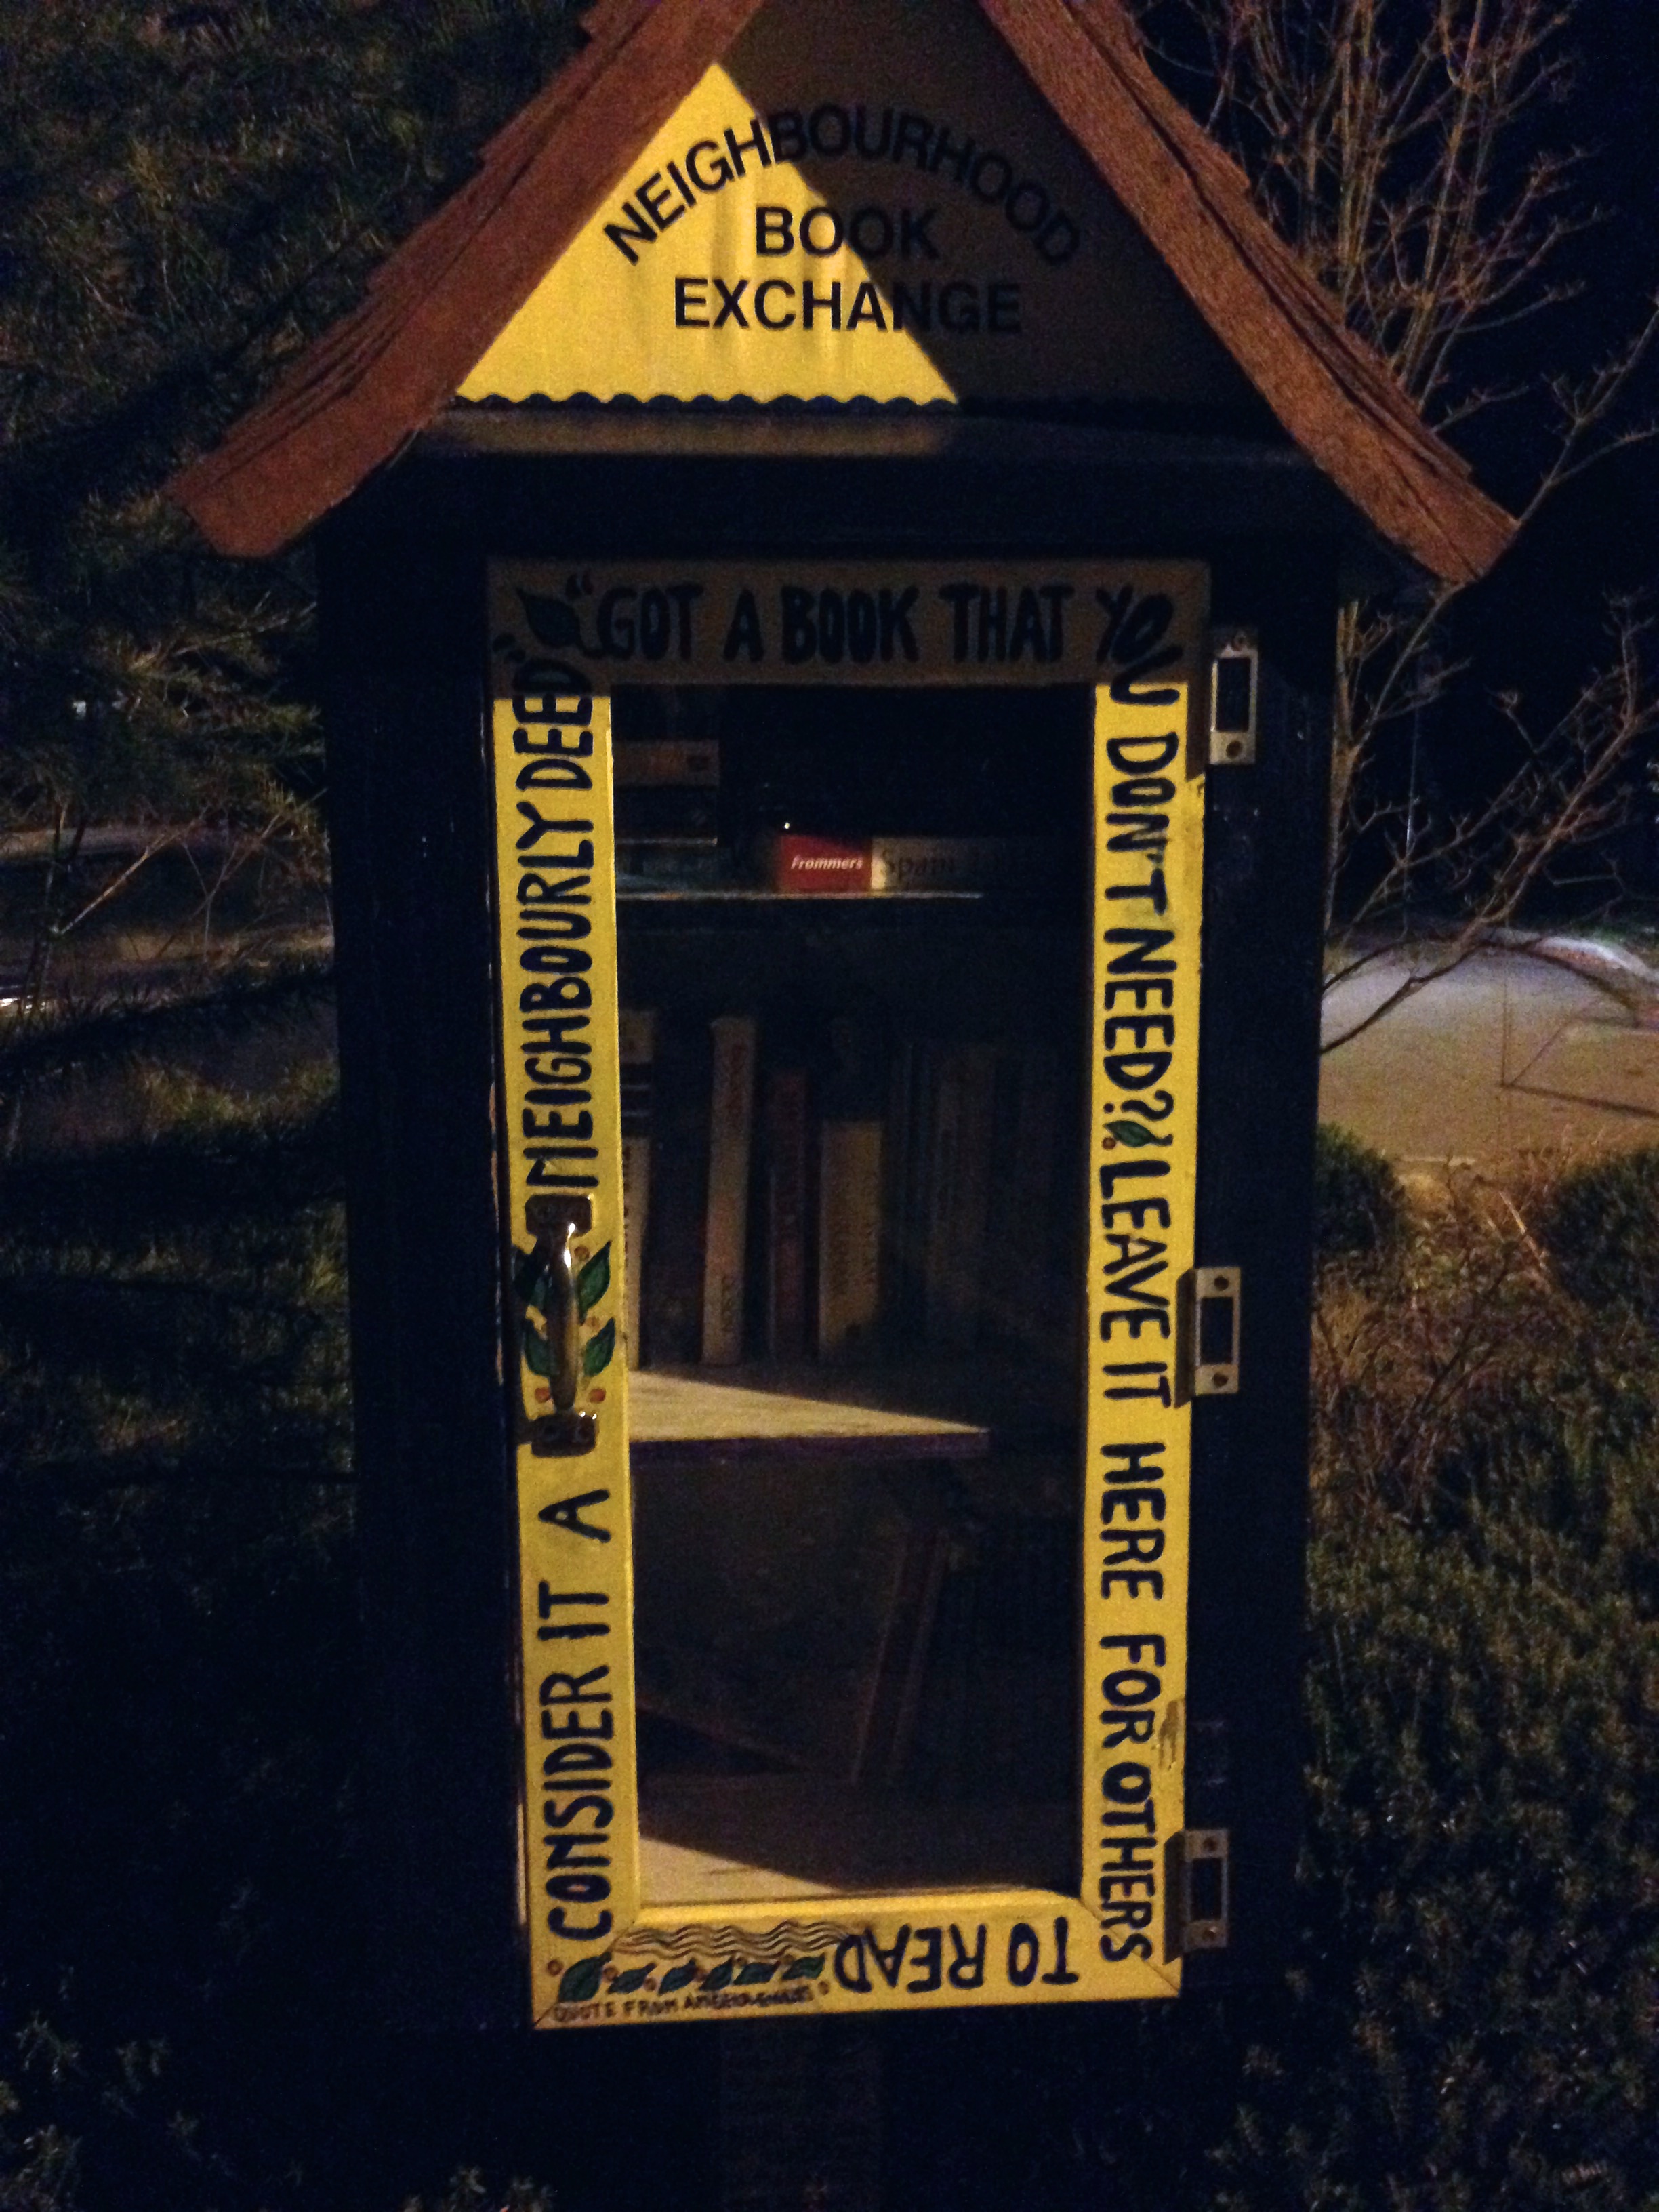
night, sign, lighting